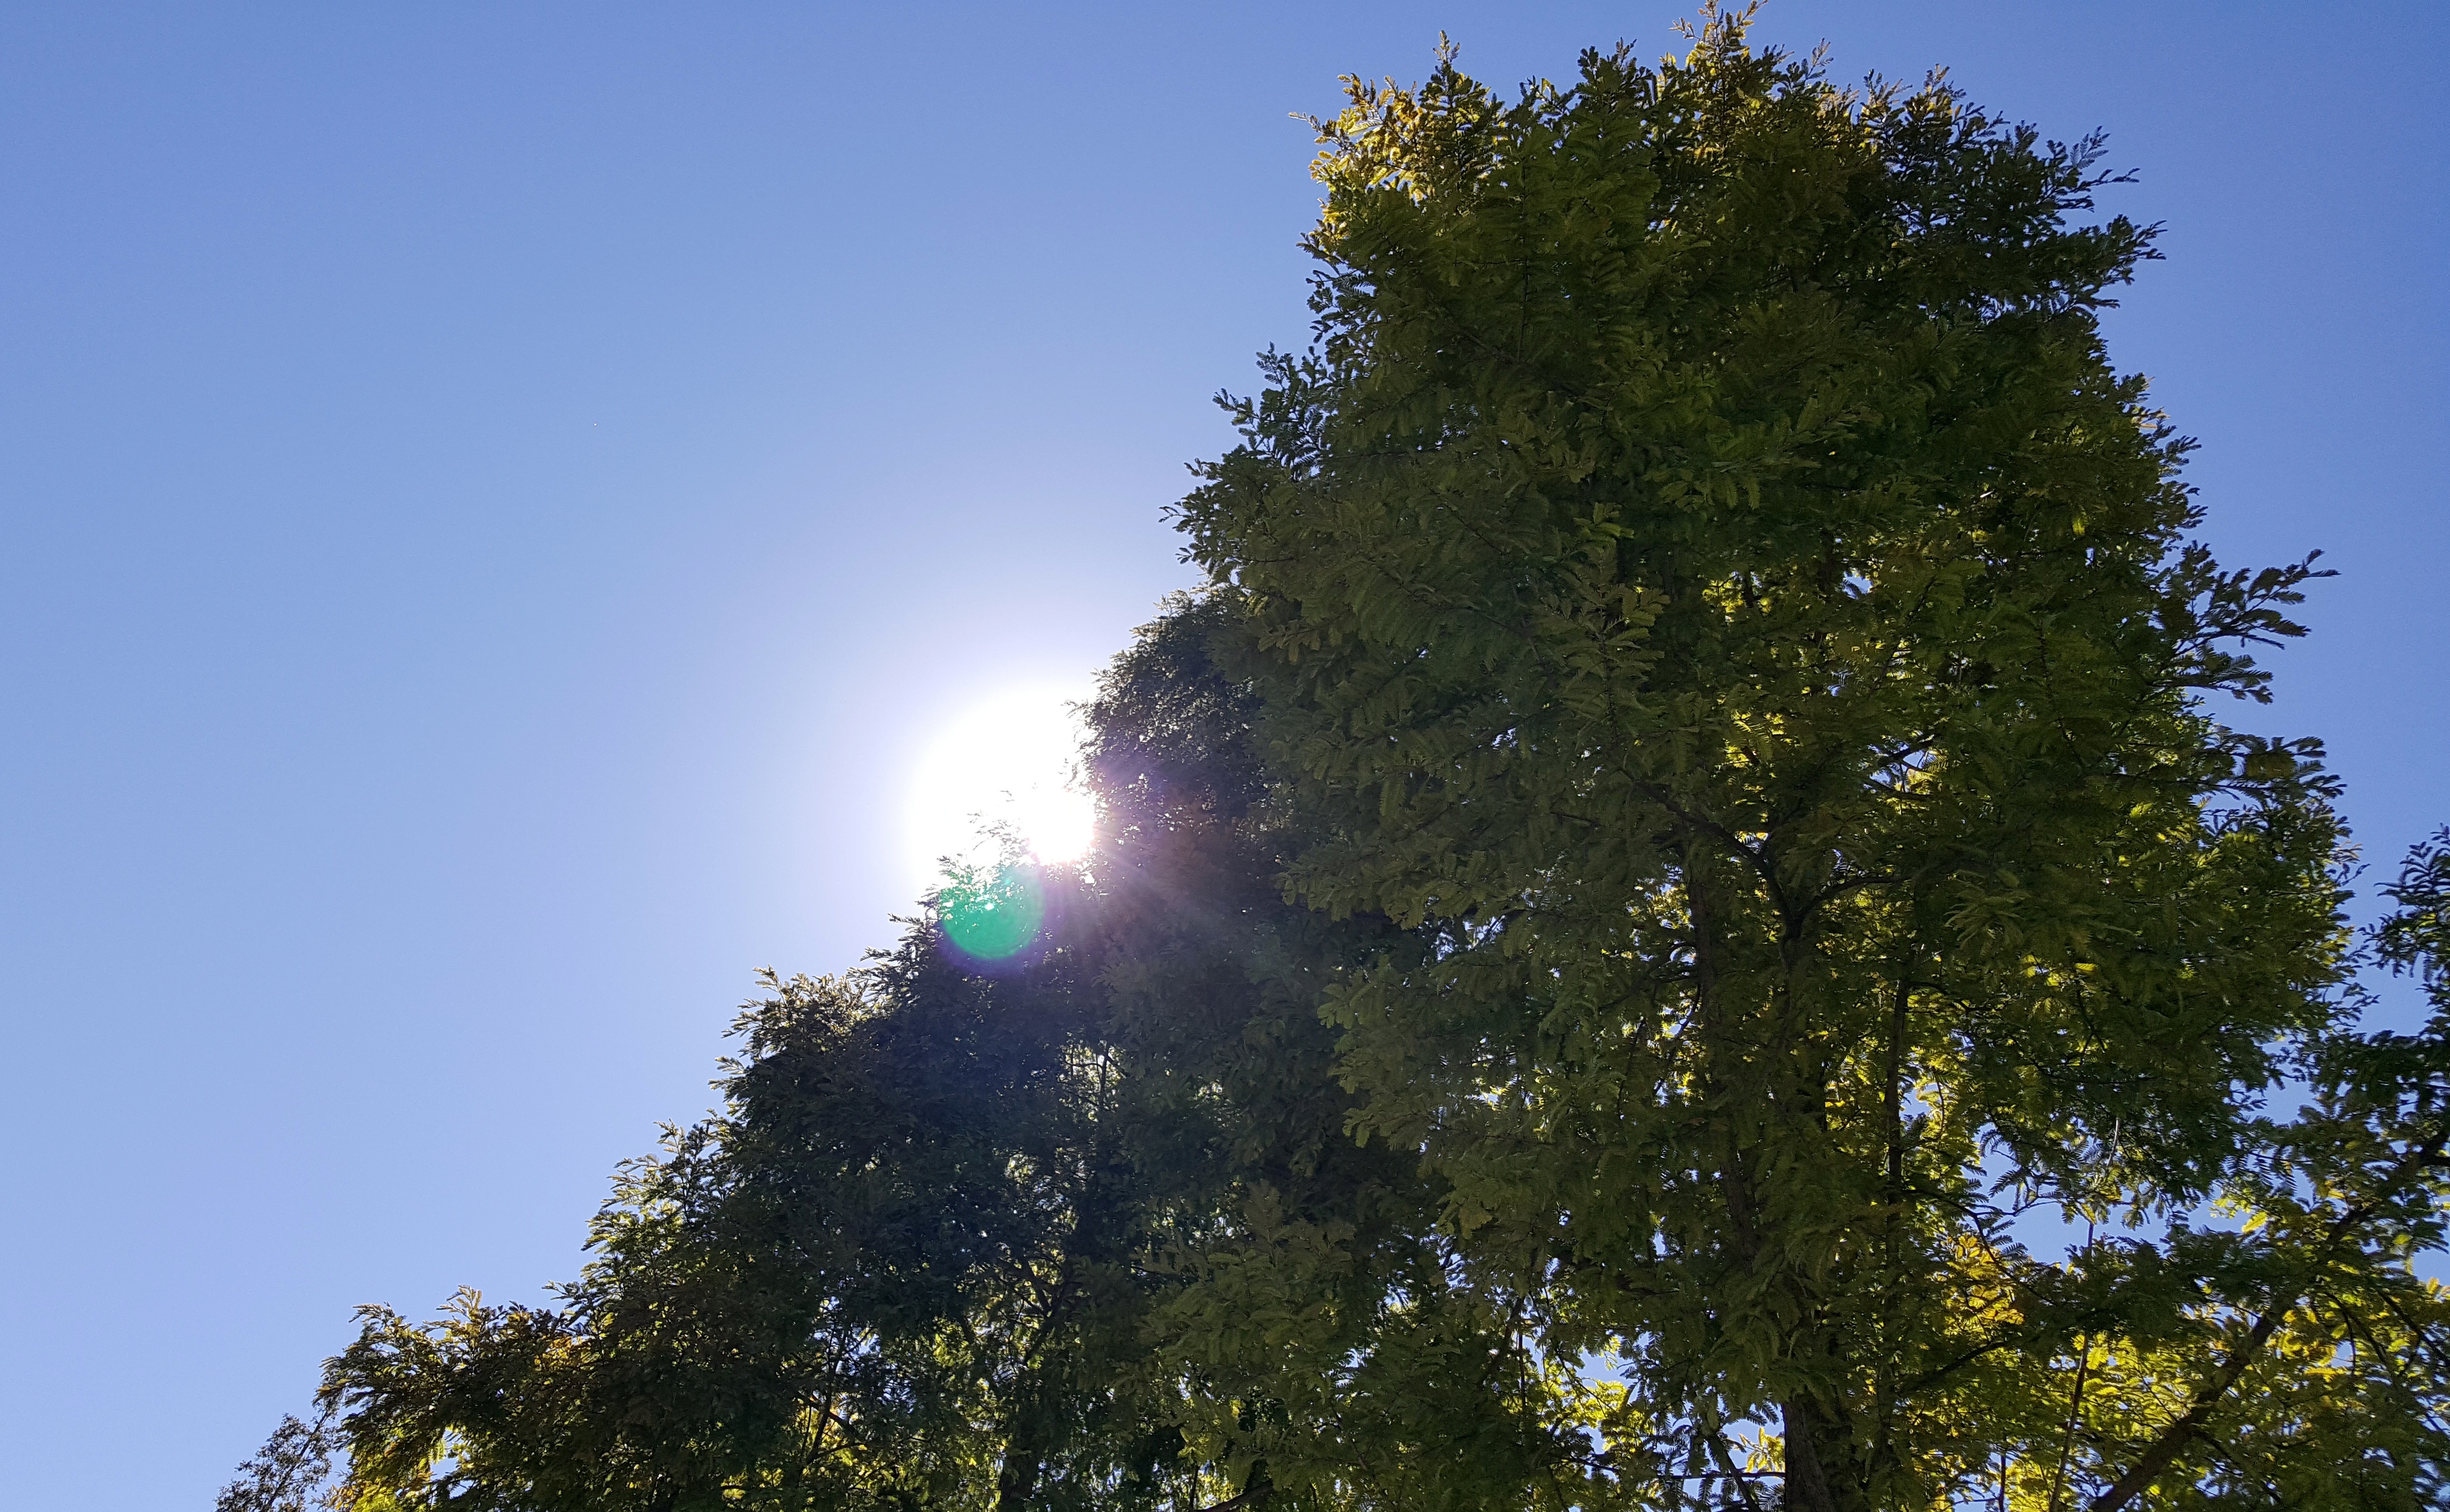
landscape, tree, nature, forest, branch, light, cloud, plant, sky, wood, meadow, sunlight, leaf, summer, autumn, solar, background, ecosystem, the leaves, woody plant